Anju (food)

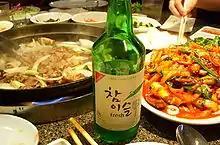
"Bulgogi" and "nakji bokkeum" being served as "anju" along with "soju"

Anju is a Korean term for food consumed with alcohol. It consists of a variety of foods, including both main dishes and side dishes. Consuming food with alcohol is a widespread practice in Korea, especially when the alcoholic beverage "soju" is involved.